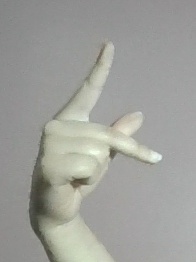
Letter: dha